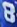
Number: 8